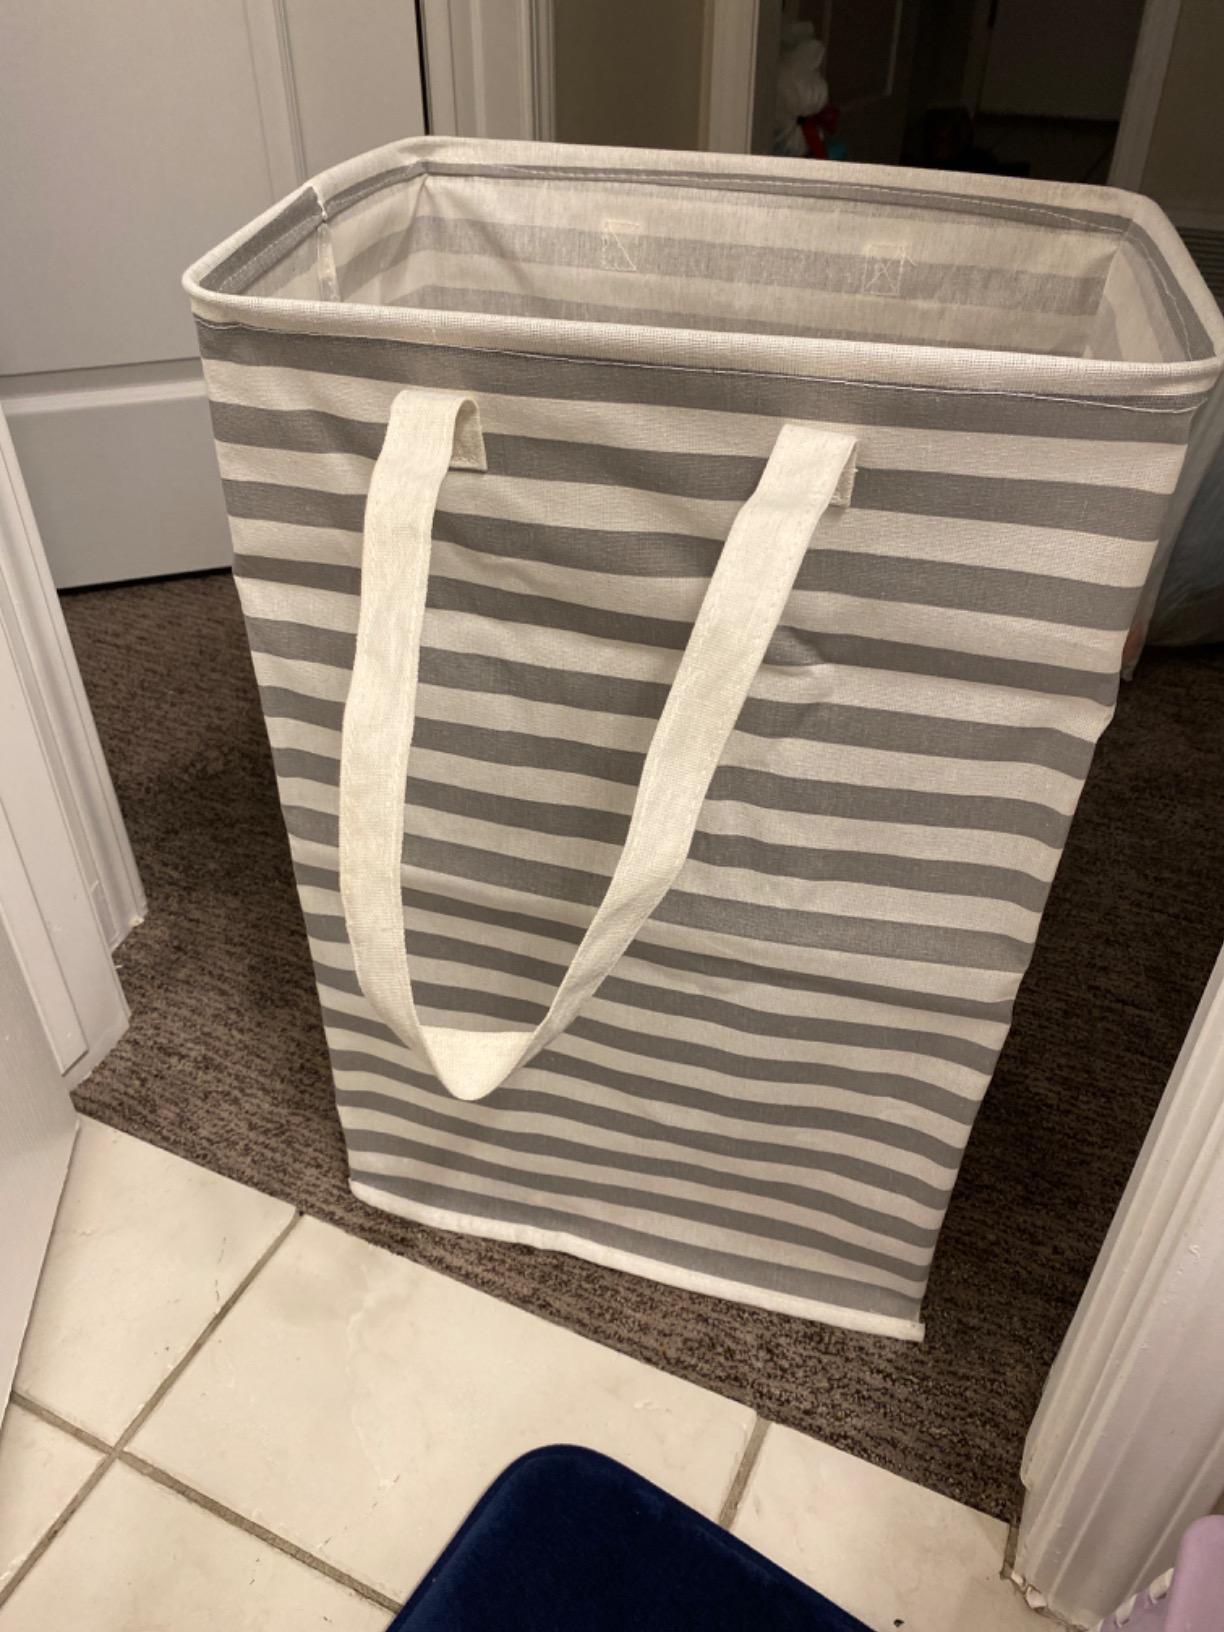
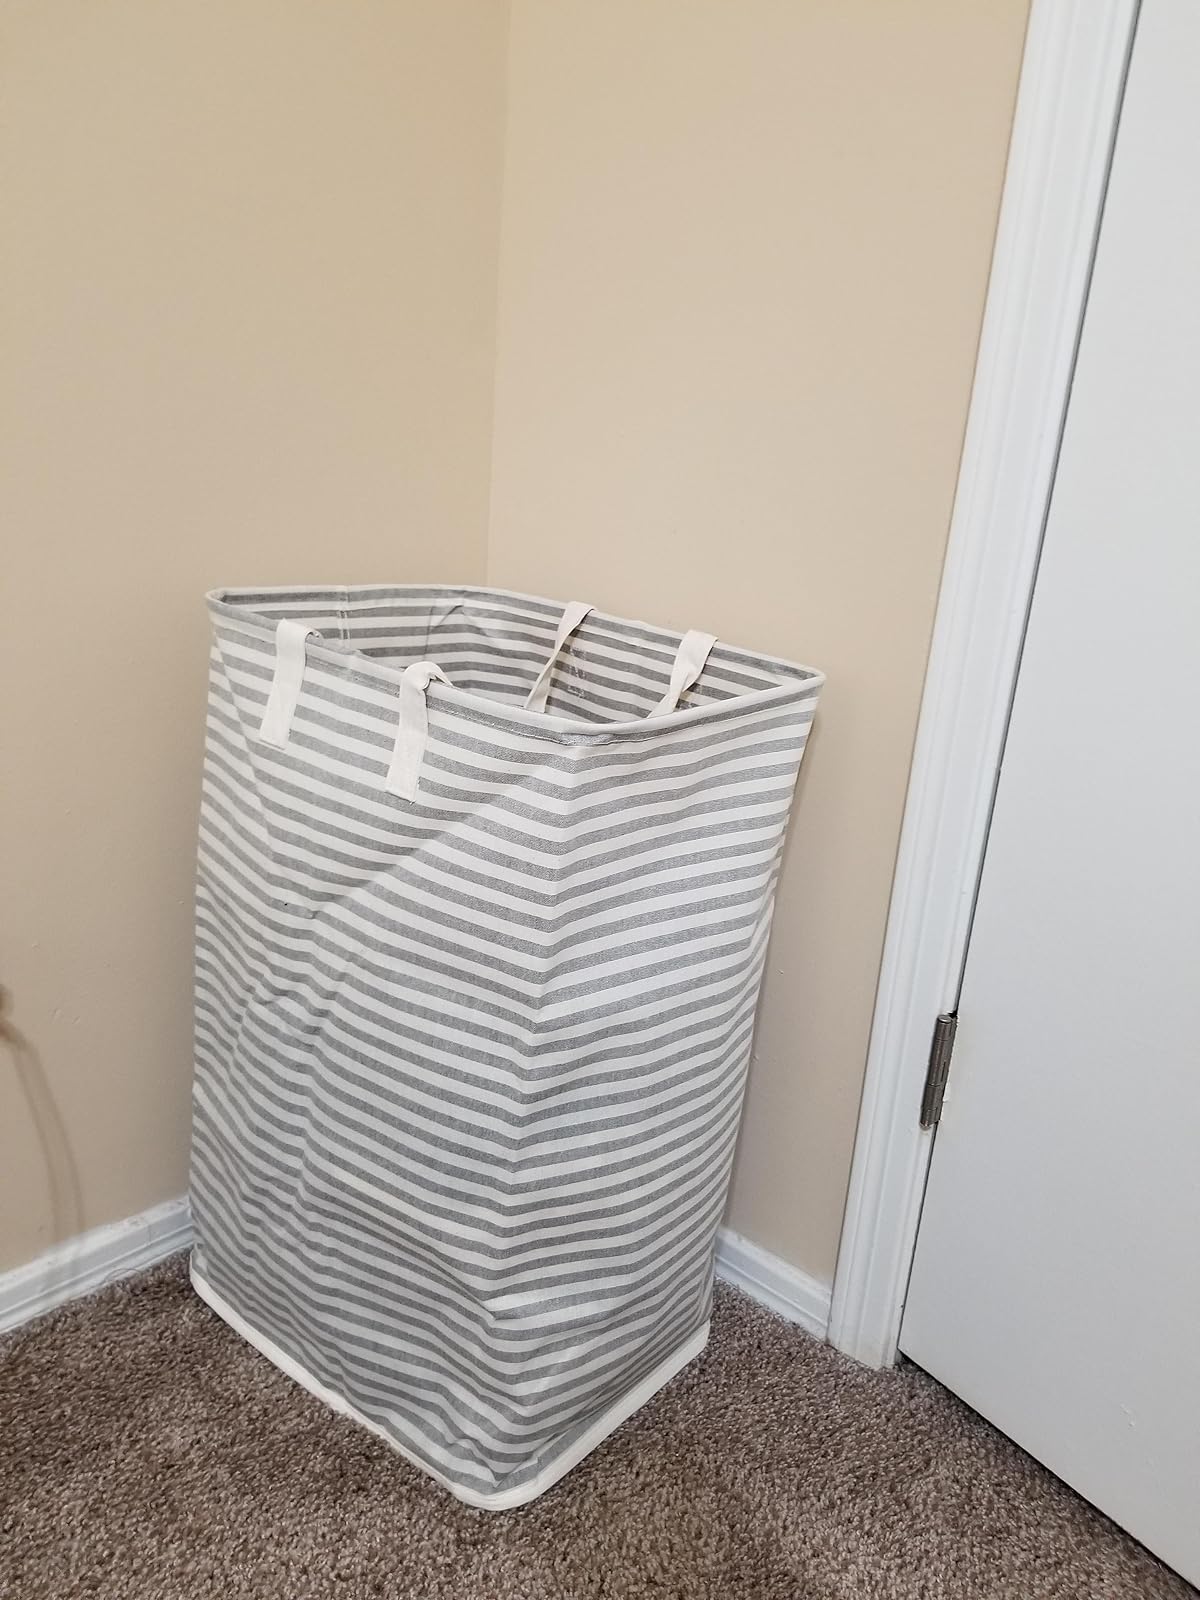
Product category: items_hamper
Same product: no